Noel Robins

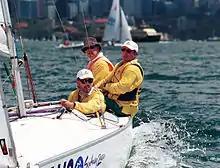
Action shot of Australian sonar class sailor Noel Robins with teammates Jamie Dunross and Graeme Martin on their boat in the Sydney Harbour during sailing competition at the 2000 Summer Paralympics

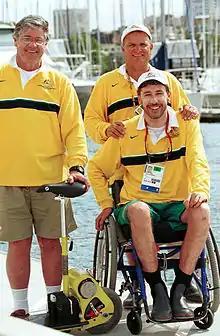
Portrait of Australian sailors (left to right) Noel Robins, Graeme Martin and Jamie Dunross at Sydney Harbour during the 2000 Summer Paralympics

Robins's first national sailing competition was the 14 ft Championship in 1958, and his first international competition was the Sydney Sailing World Championships in 1973. He won an international Soling Class, was selected by Alan Bond to be the skipper of "Australia", the Australian challenger at the 1977 America's Cup, and was part of its crew at the 1980 America's Cup. In 1981 he skippered "Hitchhiker II", which won that year's Admiral's Cup in Cowes and the Two Ton World Championship in Porto Cervo, Sardinia. For the 1987 America's Cup, he was the executive director of the America's Cup Defence Committee of the Royal Perth Yacht Club.